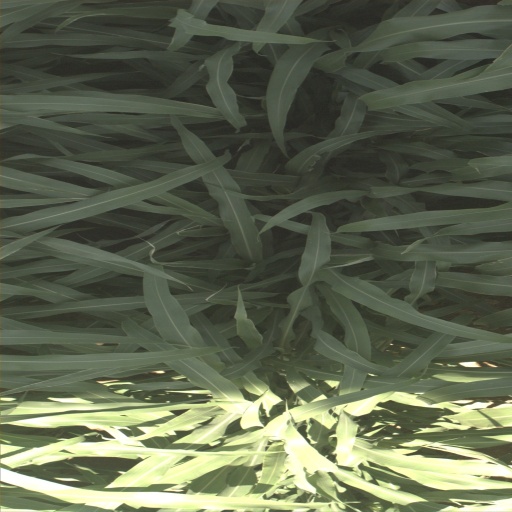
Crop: sorghum